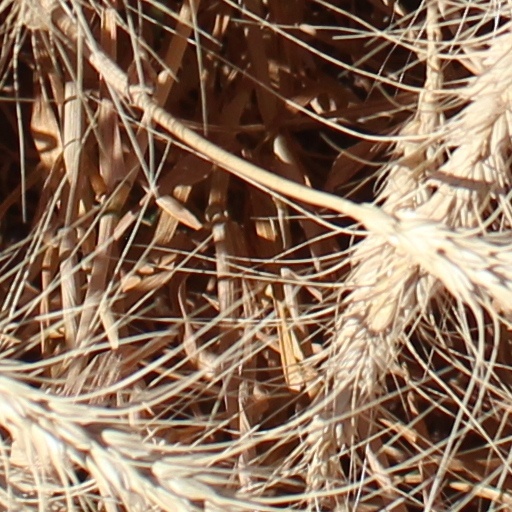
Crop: wheat